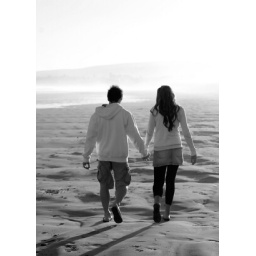
Young couple in love walking along a secluded beach